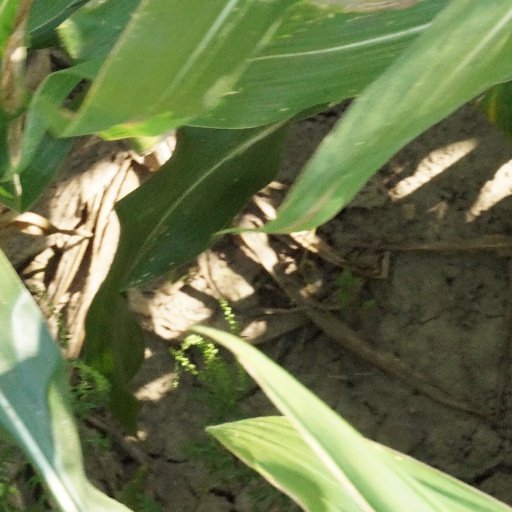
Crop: maize; corn